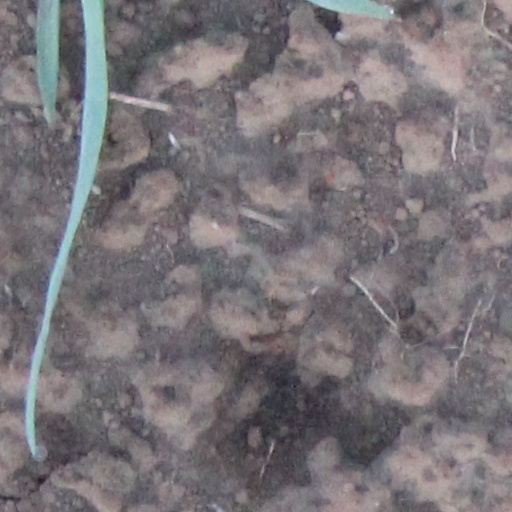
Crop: wheat